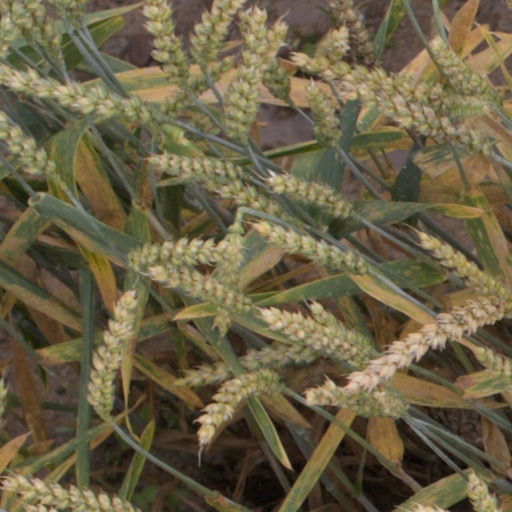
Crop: wheat